Early history of Harar

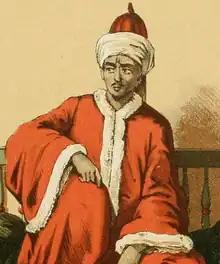
Harar emir Ahmad III during Richard Burton's visit to Harar in 1855

Emirate of Harar emerged in 1647 when Harari people refused to accept Imam Umar Din as their ruler after broke up from Aussa Sultanate to form their own state under Ali ibn Da'ud. According to League of Nations prior to Emperor Menelik II invasion to the kingdom, the Harar kingdom made up of area stretching Awash and Shebelle while Ogaden was a tributary state. Originally, this kingdom comprised the present day Somaliland and south of eastern Ethiopia including Arsi province.